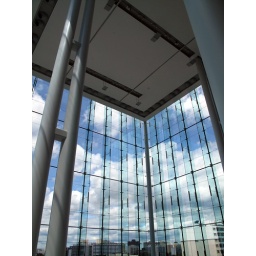
The new glass tower above the fourth floor.